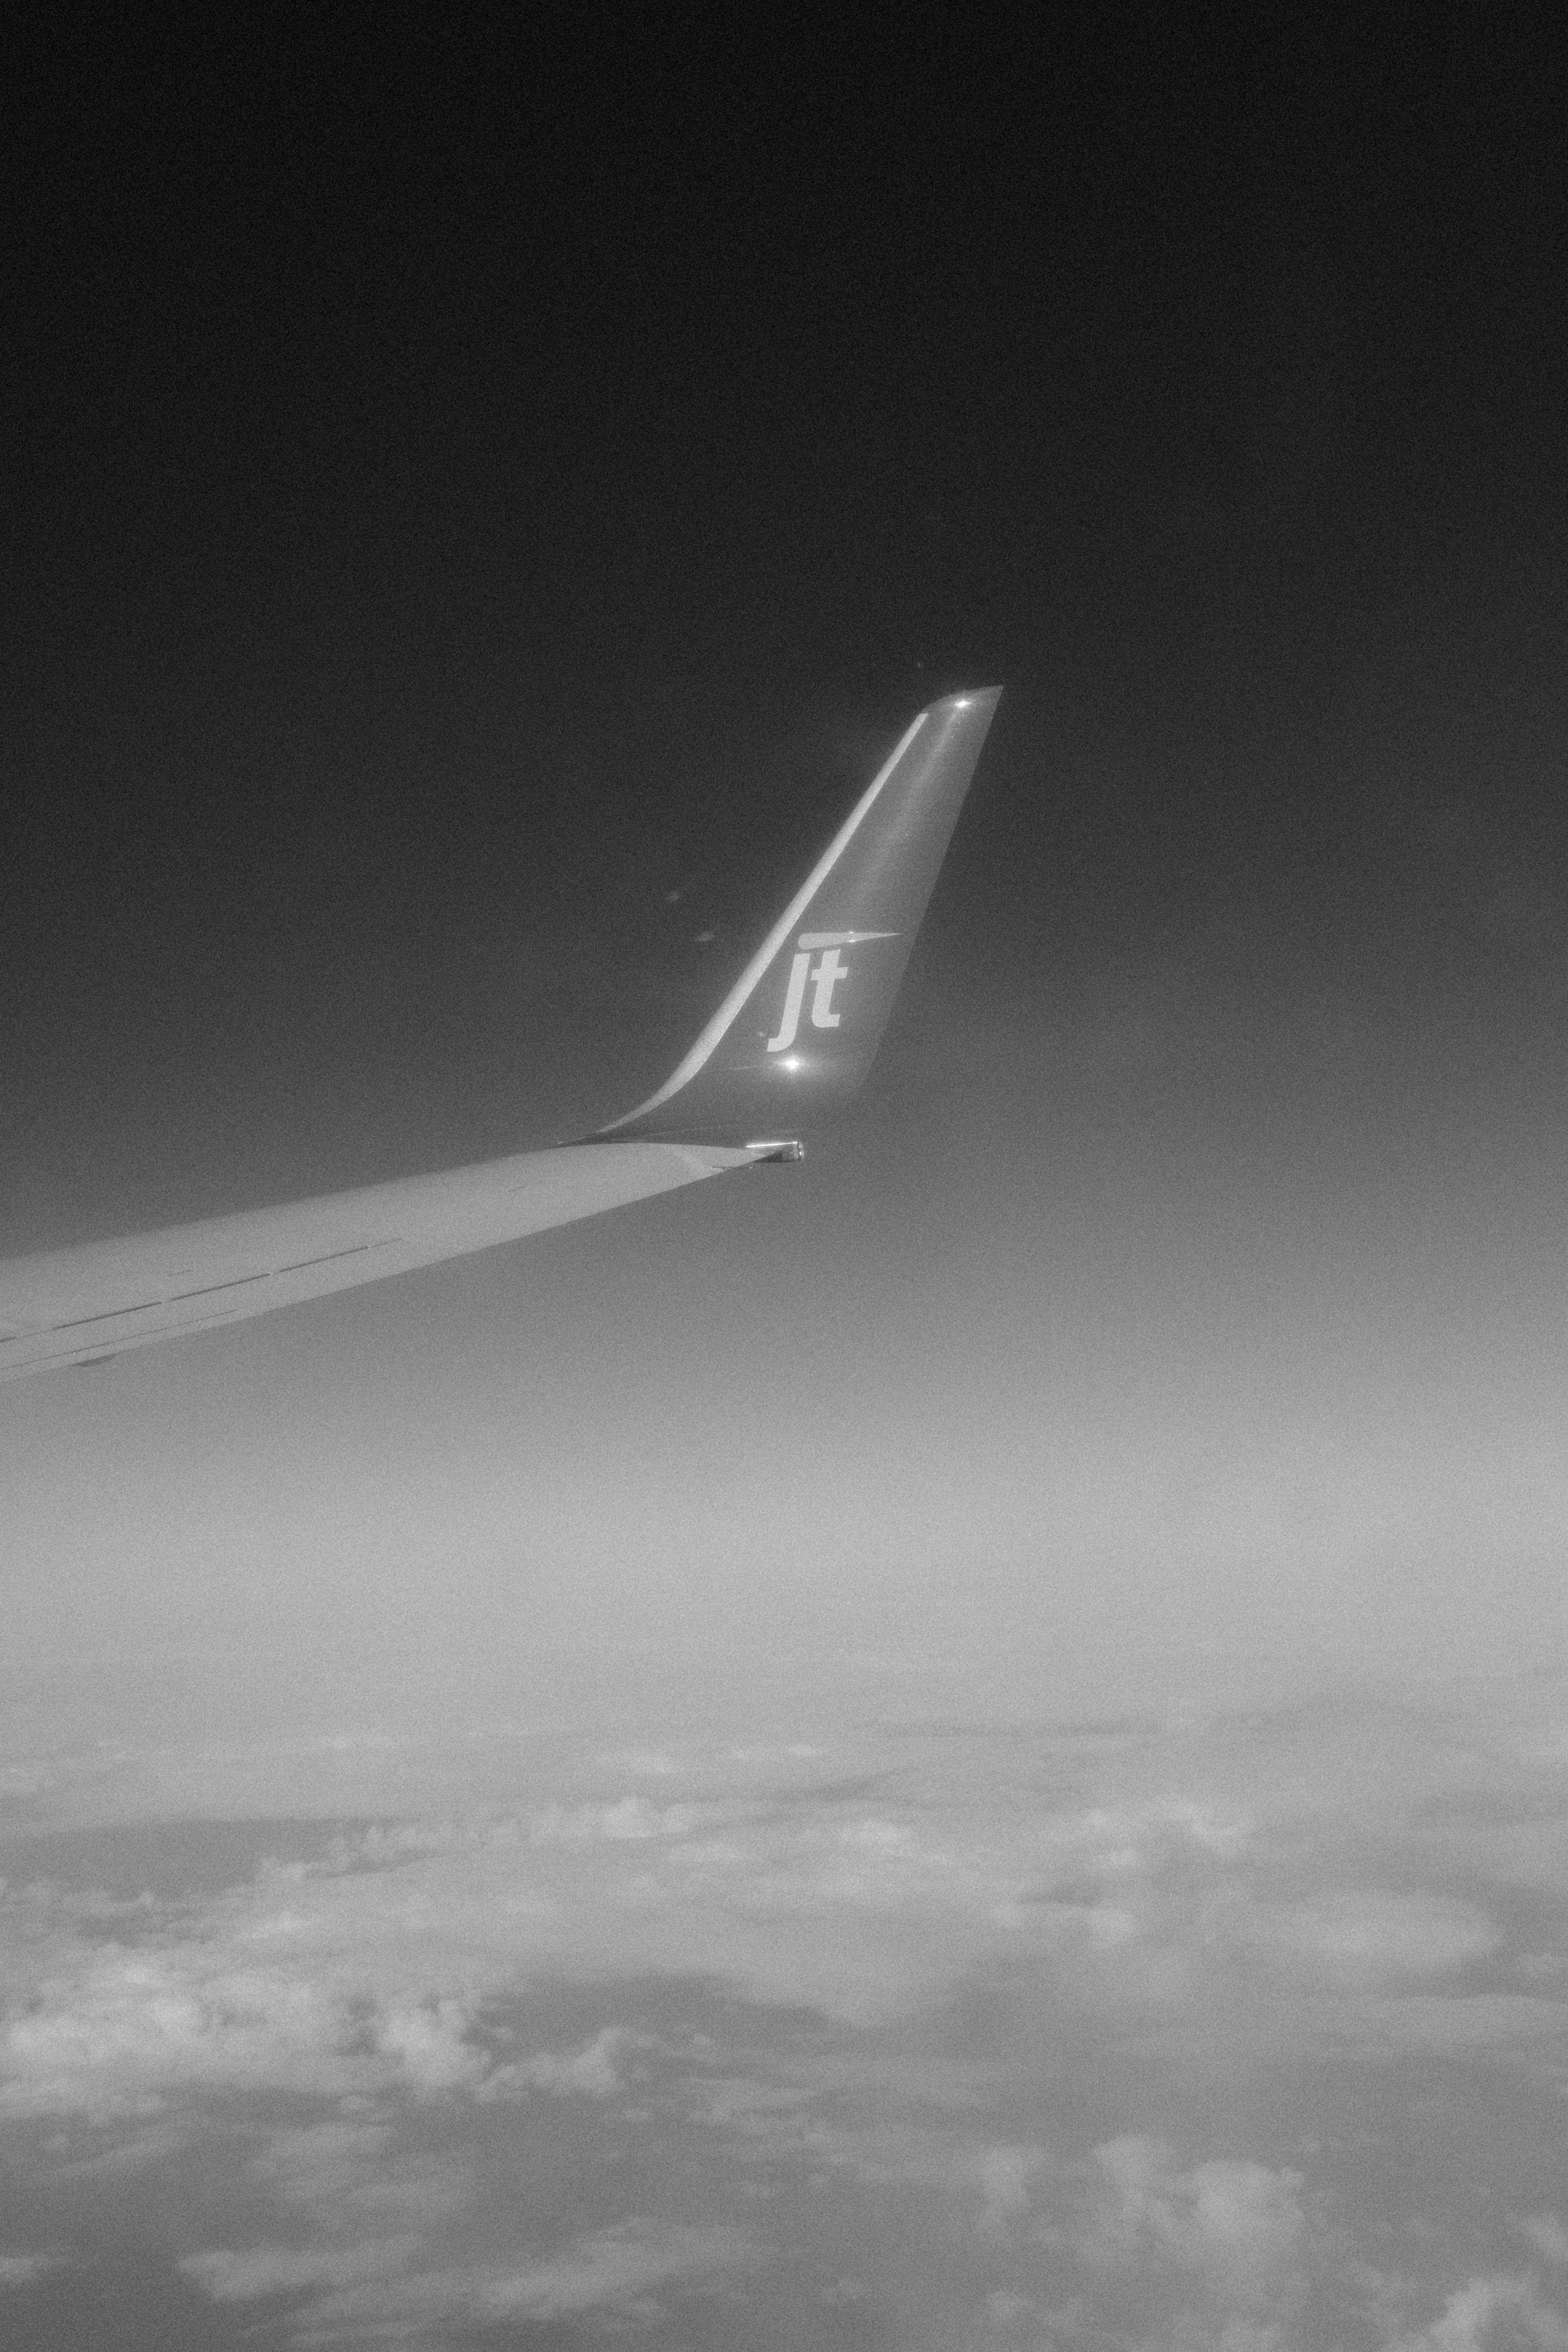
natural, sky, cloud, atmosphere, aircraft, vehicle, aviation, airliner, air travel, landscape, wing, horizon, flap, aerospace engineering, airline, monochrome photography, aerospace manufacturer, travel, meteorological phenomenon, flight, event, monochrome, cumulus, airplane, fin, service